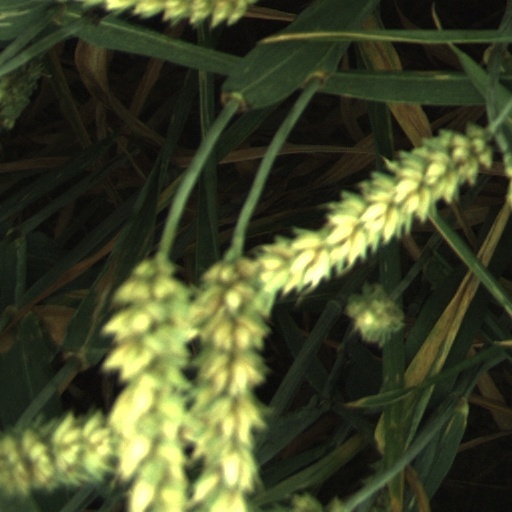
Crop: wheat